List of mass stabbing incidents (before 2010)

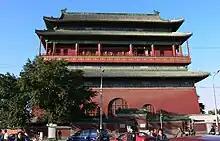
The Drum Tower of Beijing

Three people were stabbed in Beijing, China, on August 9, 2008, by 47-year-old Tang Yongming of Hangzhou, while visiting the 13th-century Drum Tower in Beijing during the 2008 Summer Olympics. The attacker then leapt to his death from a high balcony on the Drum Tower.